Chiwa Station

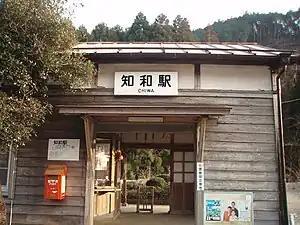
Chiwa Station, March 2008

is a passenger railway station located in the city of Tsuyama, Okayama Prefecture, Japan, operated by West Japan Railway Company (JR West).